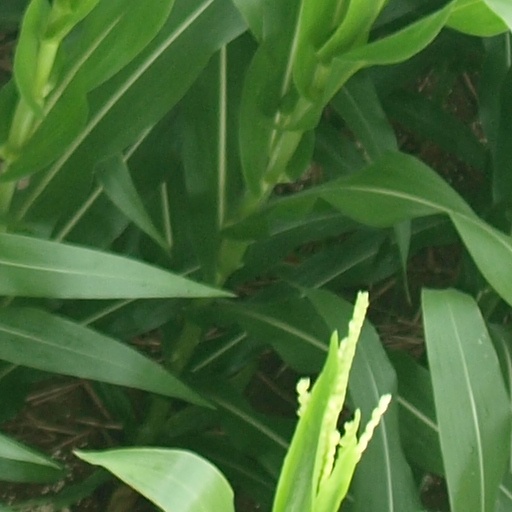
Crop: maize; corn